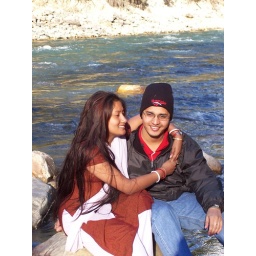
Annie caught me on a rock on the river Beas in Manikaran. The scenic beauty of the place baffled me.